1988 Australian Touring Car Championship

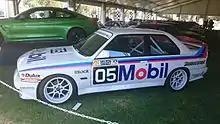
Peter Brock placed sixth driving a BMW M3

The following drivers and teams competed in the 1988 Australian Touring Car Championship.